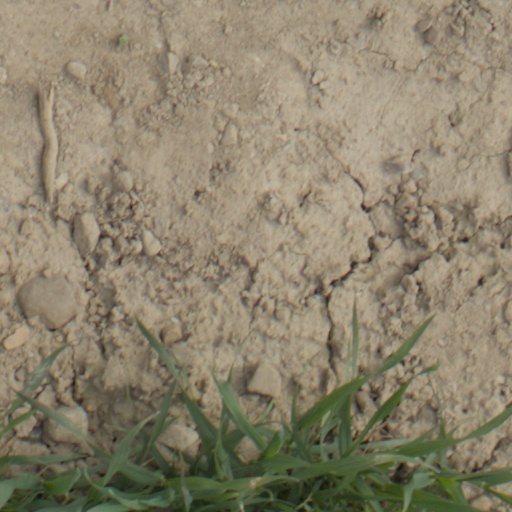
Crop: wheat